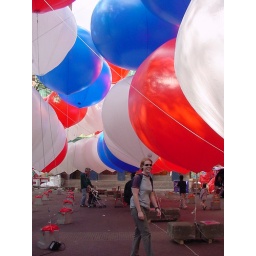
megan under the flying wall